Makdee

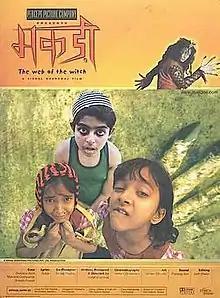

Makdee, promoted as The Web Of The Witch, in English, is a 2002 Indian comedy horror film written and directed by Vishal Bhardwaj. It stars Shabana Azmi, Makrand Deshpande, Shweta Basu Prasad and Alaap Mazgaonkar. The film tells the story of a young girl in north India and her encounter with an alleged witch in an old mansion in the locality, believed by the locals to be haunted. It also explains the belief in witches and witchcraft across modern day India. The film was screened in the Critics' Week (Spotlight on India) section at the 2003 Cannes Film Festival.